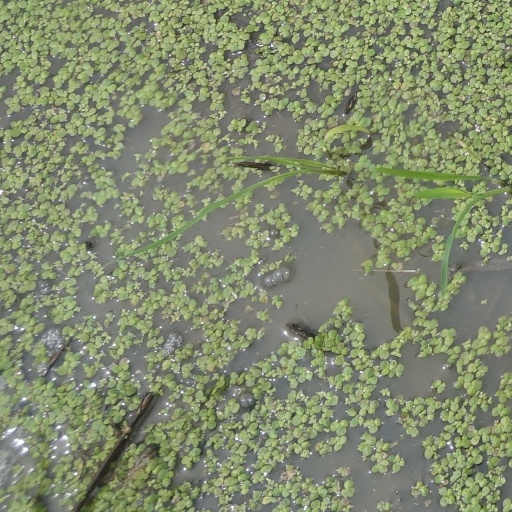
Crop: rice